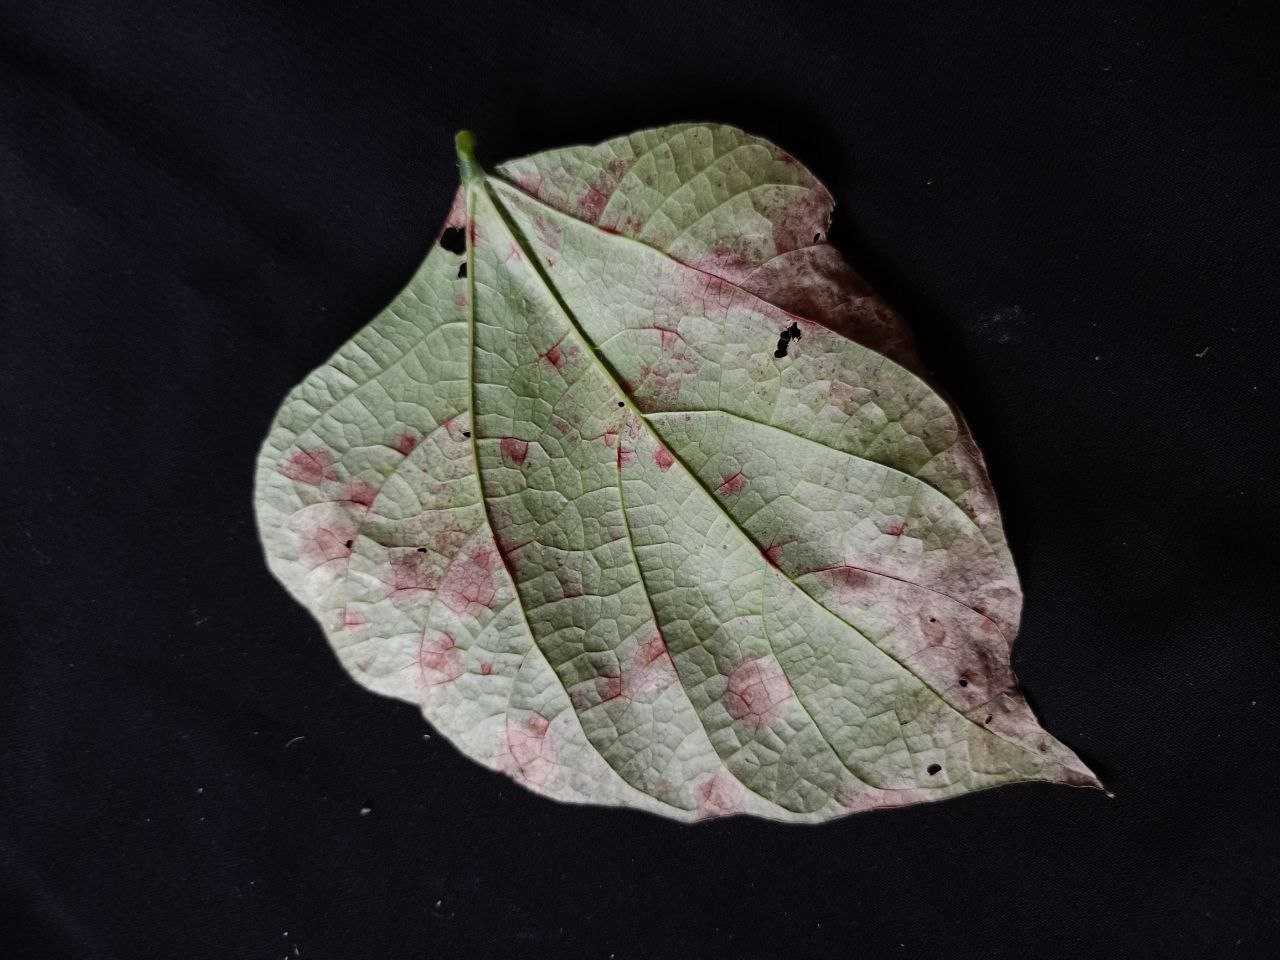
Crop: bean
Leaf condition: Blight